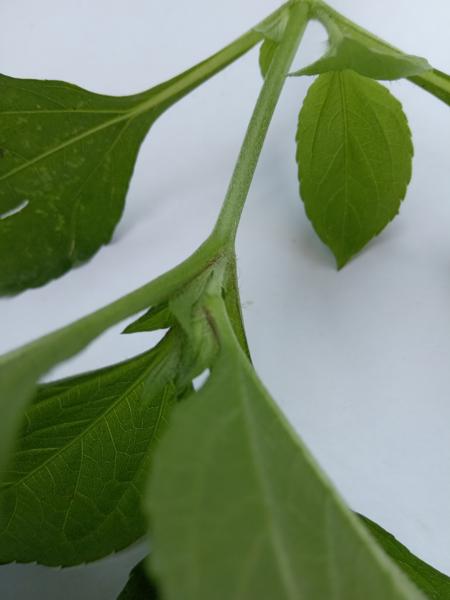
Weed species: Synedrella nodiflora